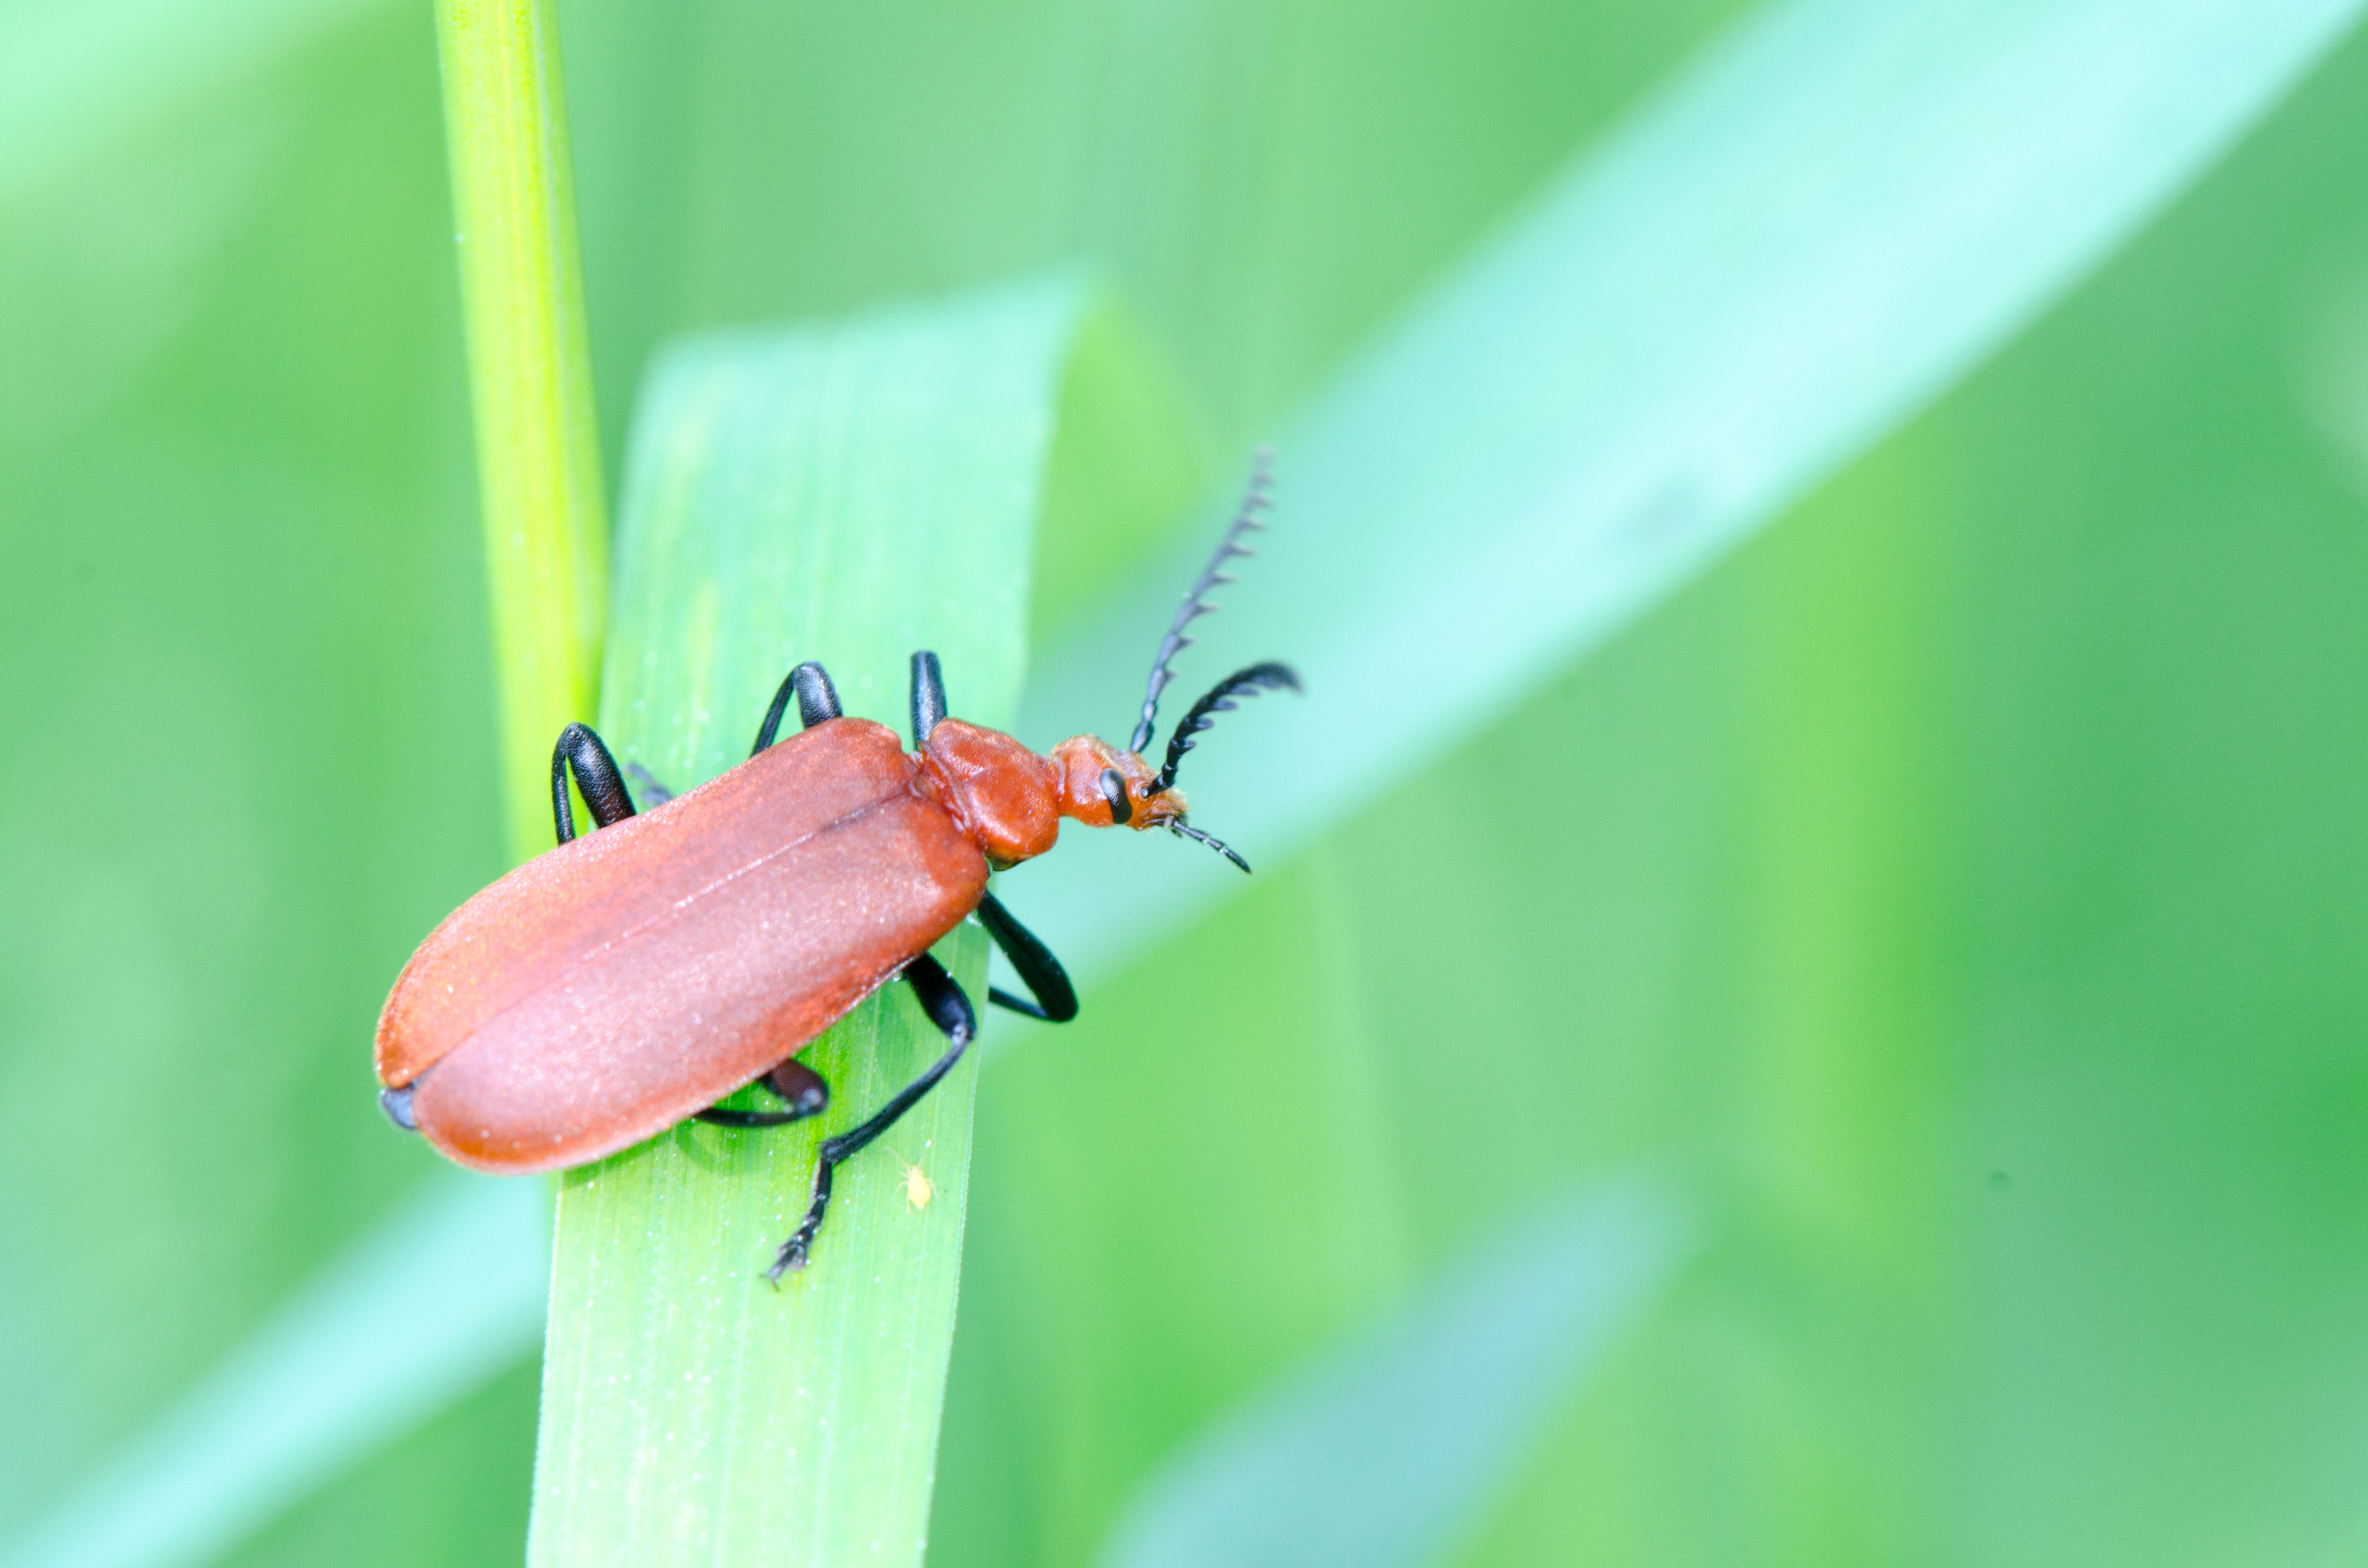
nature, photography, leaf, flower, green, insect, macro, bug, fauna, invertebrate, close up, beetle, macro photography, arthropod, leaf beetle, soldier beetle, plant stem